Ghost town

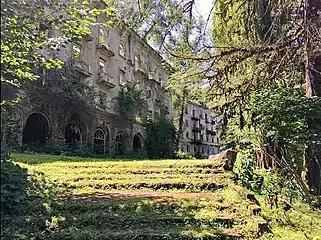
Akarmara, a mining town in Abkhazia/Georgia, was abandoned in the early 1990s due to the War in Abkhazia.

Railroads and roads bypassing or no longer reaching a town can also create a ghost town. This was the case in many of the ghost towns along Ontario's historic Opeongo Line, and along U.S. Route 66 after motorists bypassed the latter on the faster moving highways I-44 and I-40. Some ghost towns were founded along railways where steam trains would stop at periodic intervals for repairs or to take on water, but dieselization or electrification negated the need for the trains to stop. Amboy, California, was part of one such series of villages along the Atlantic and Pacific Railroad across the Mojave Desert. In other cases, railroads replaced rivers or canals as the primary means of overland transport, causing the decline of towns that depended on river or canal traffic; one such town was Granville, Indiana, located on the Wabash and Erie Canal.